Hubert de Burgh, Earl of Kent

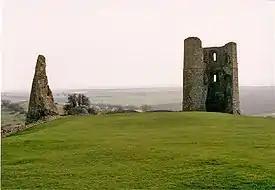
The remains of de Burgh's Hadleigh Castle near Southend in Essex

In 1206, he purchased the manor of Tunstall in Kent (from Robert de Arsic) which was later inherited by his eldest son, John de Burgh.